Erskineville

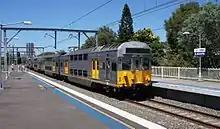
A train at Erskineville station

Heavy rail was extended south from Central railway station to Erskineville between 1884 and 1893 via the Illawarra railway line. Today, Erskineville is serviced by either the Airport & South Line or the Eastern Suburbs & Illawarra Line of the Sydney Trains network. Newtown railway station, Macdonaldtown railway station and St Peters railway station also service the suburb and are within close distance from the centre of Erskineville.